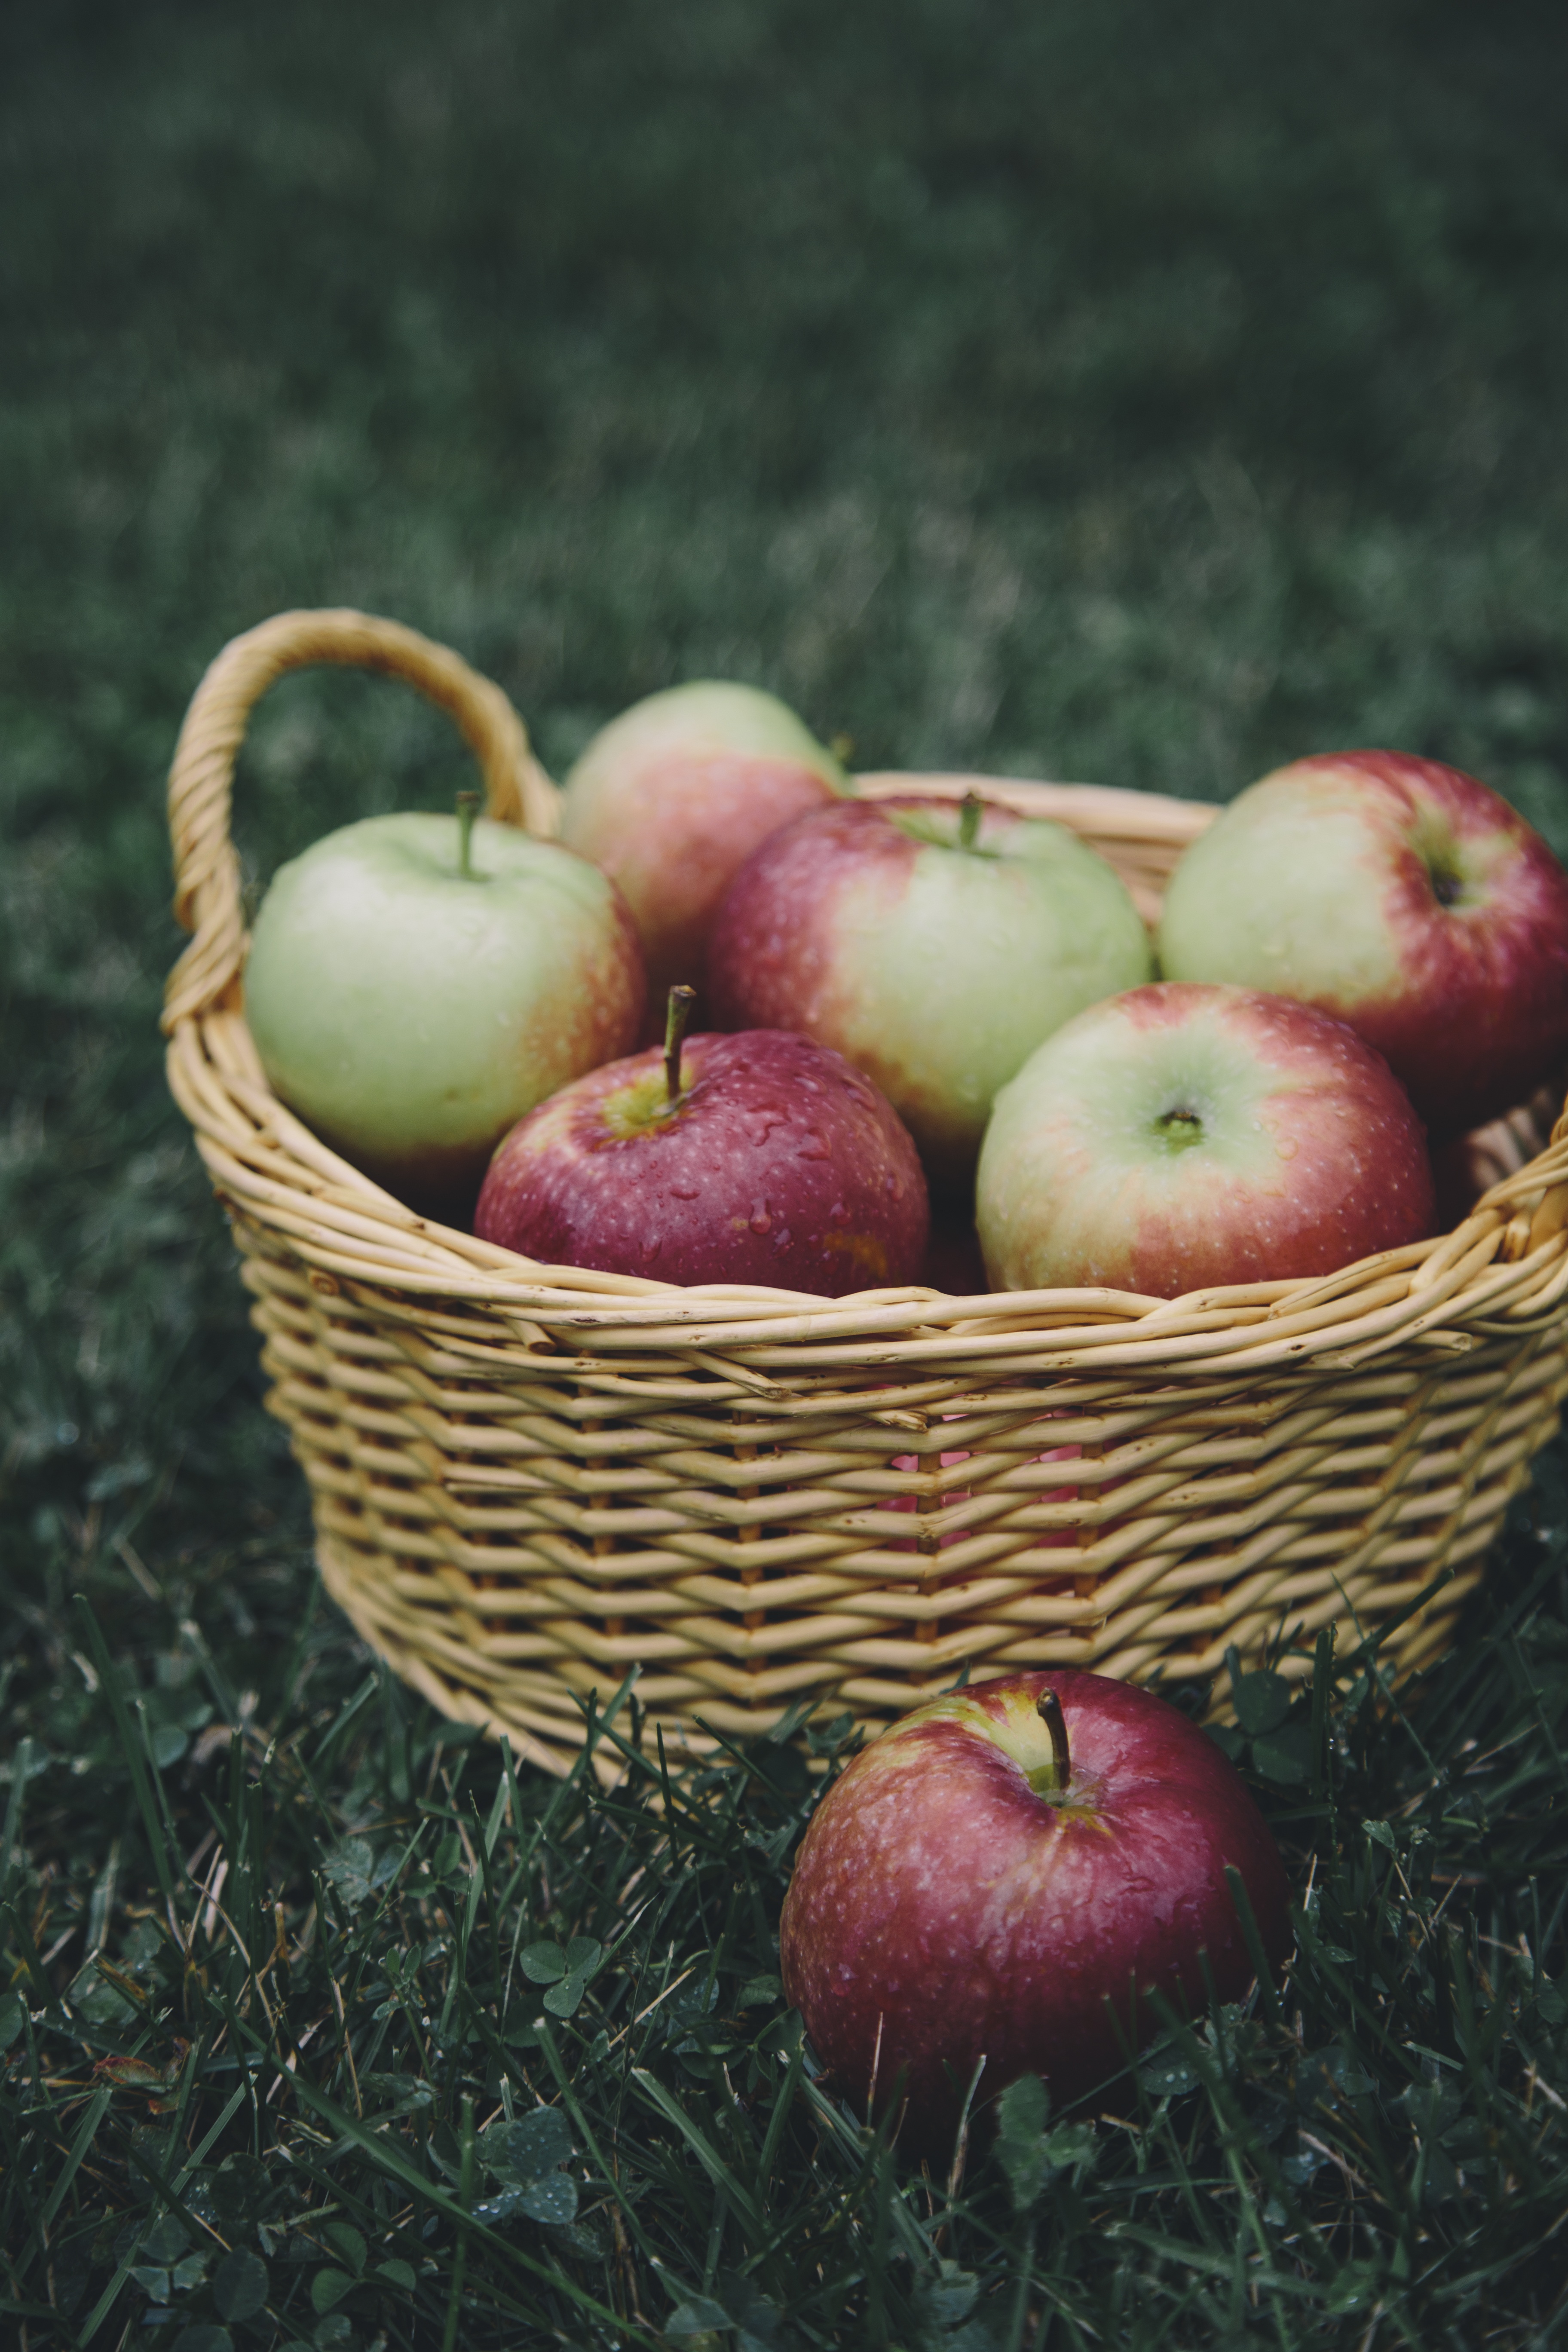
apple, plant, fruit, food, red, produce, basket, healthy, coconut, apple picking, apples, flowering plant, rose family, still life photography, land plant